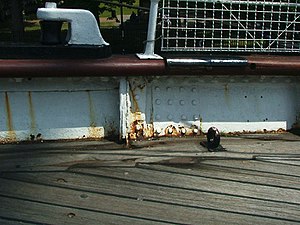
Ræling
Rælingen på det engelske skib Cutty Sark.
En ræling er den øverste del af siden på en båd eller et skib.